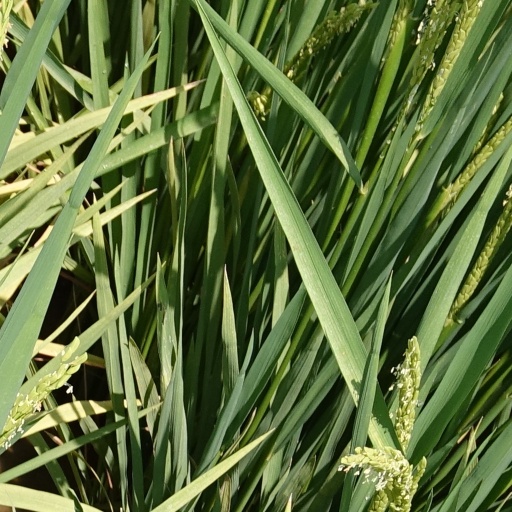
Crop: rice